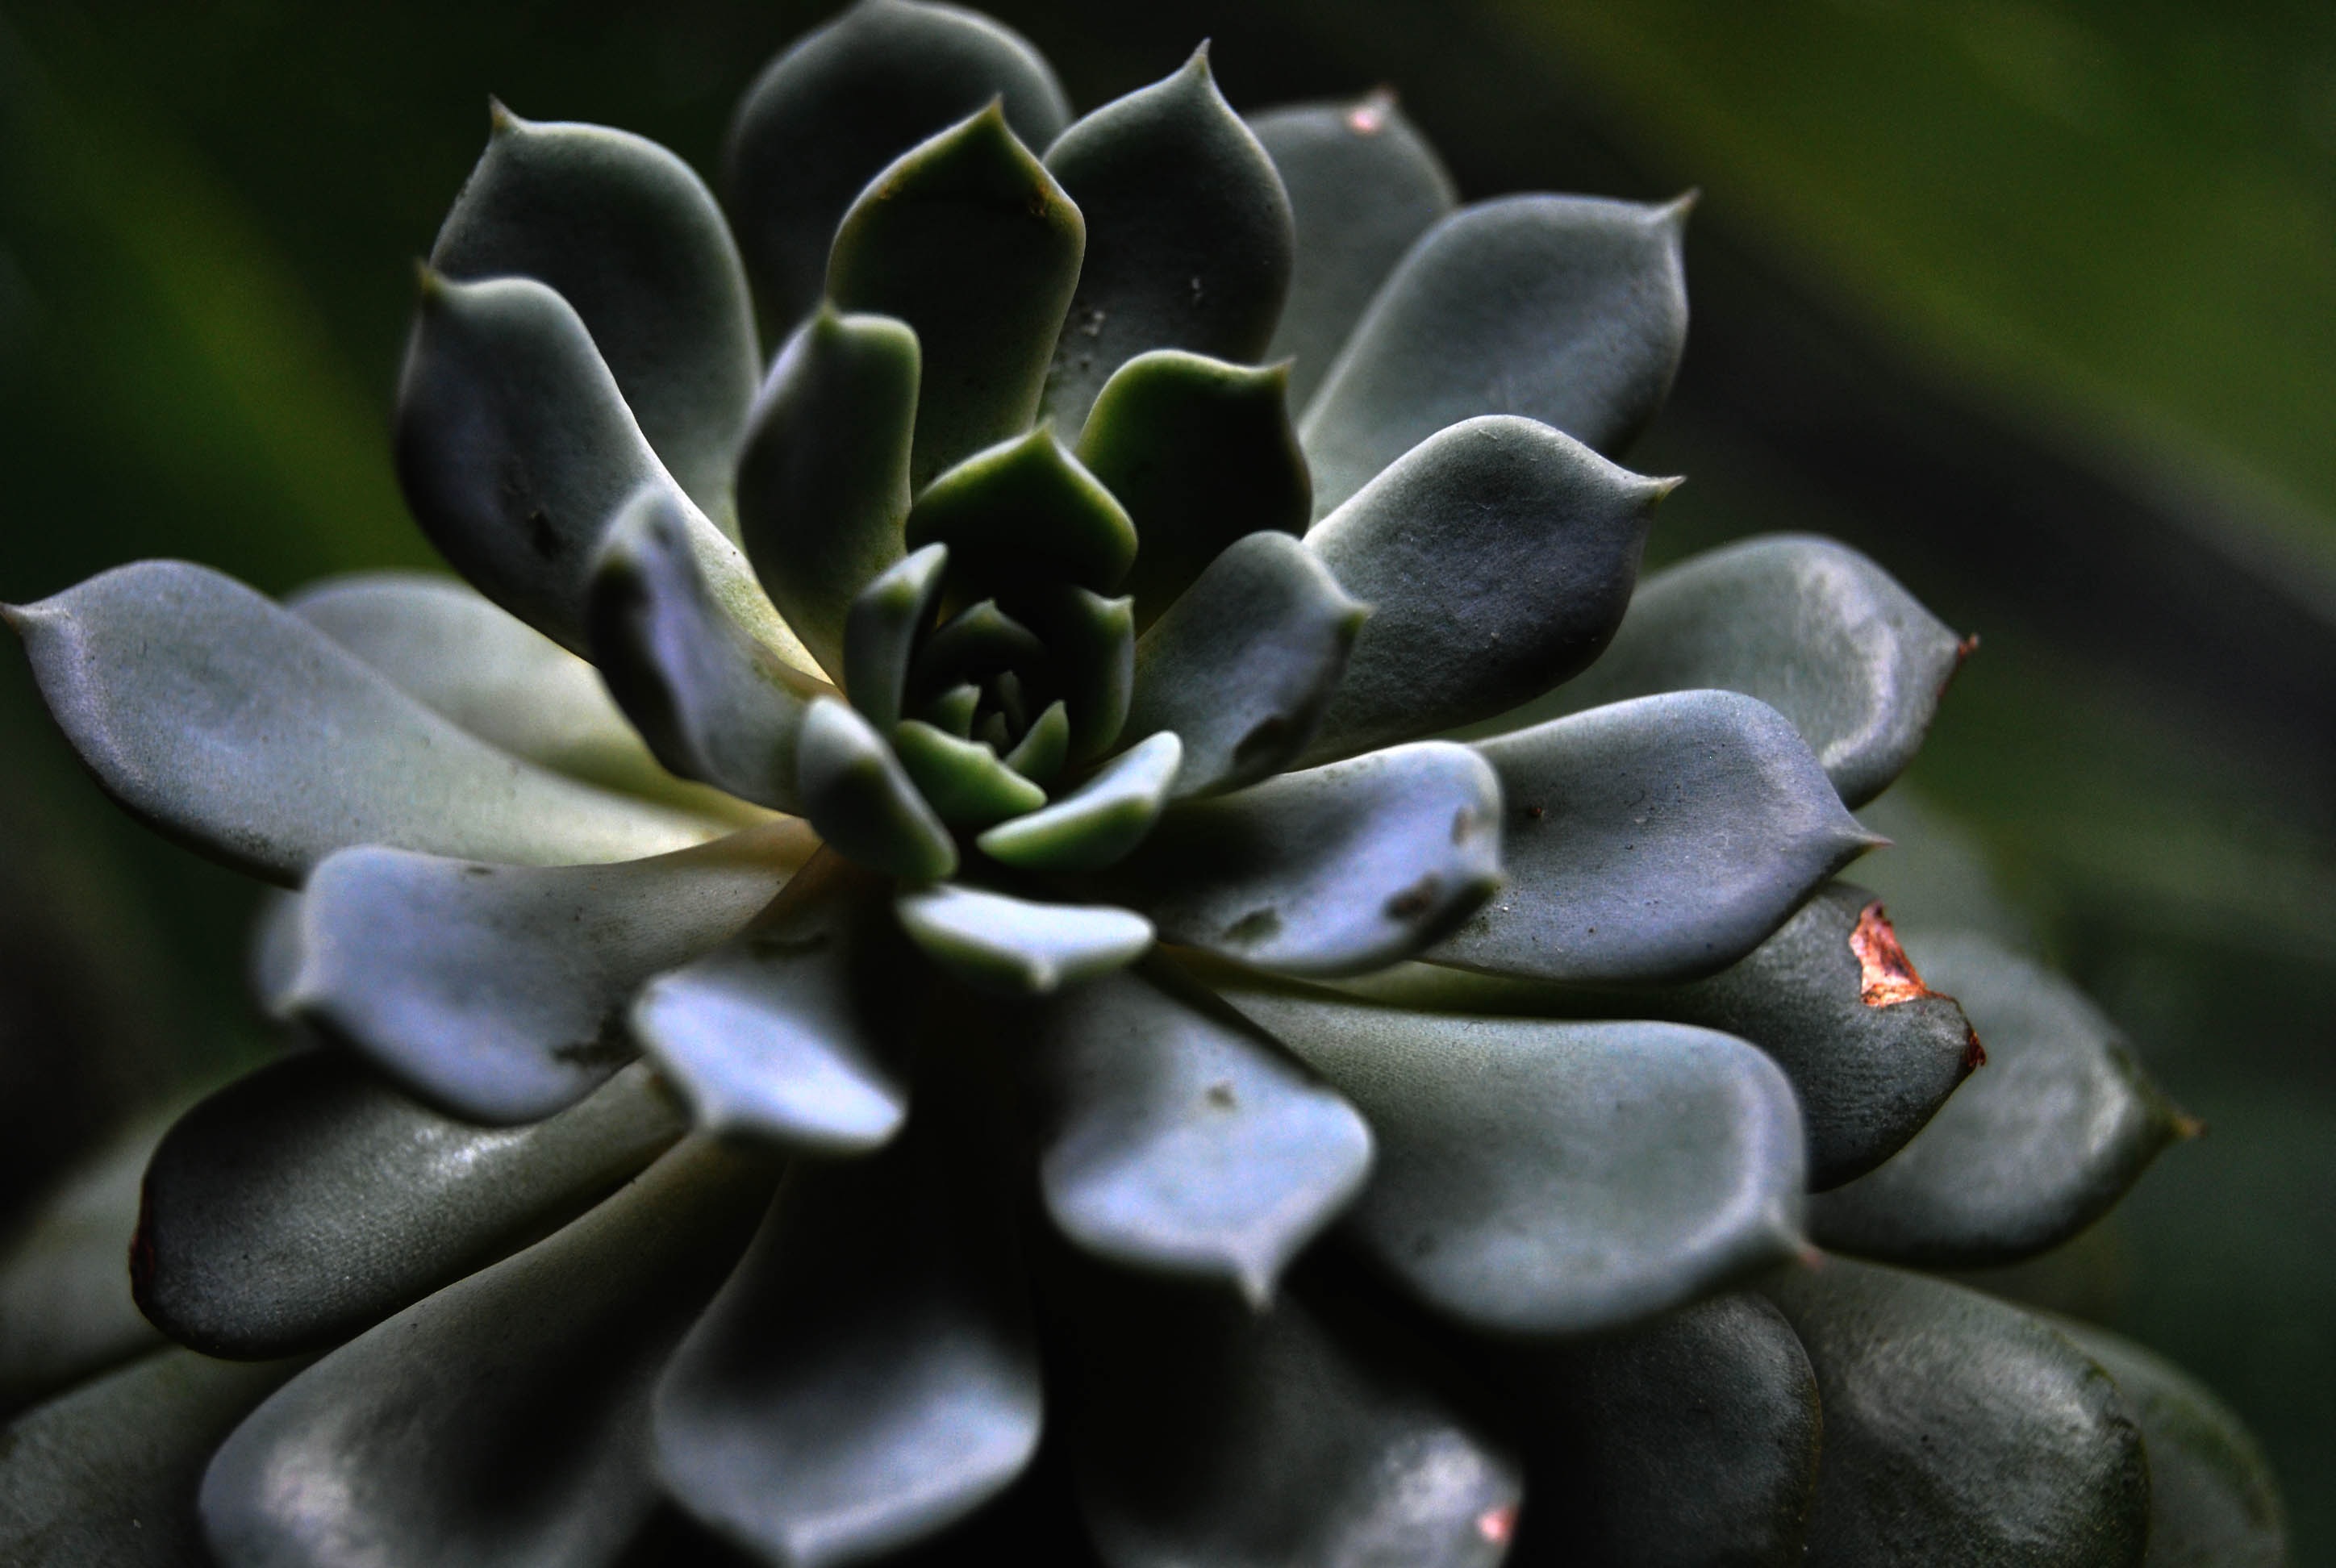
nature, blossom, plant, leaf, flower, petal, bloom, green, macro, botany, garden, flora, close up, symmetry, exotic, macro photography, flowering plant, sacred geometry, herbaceous plants, plant stem, land plant